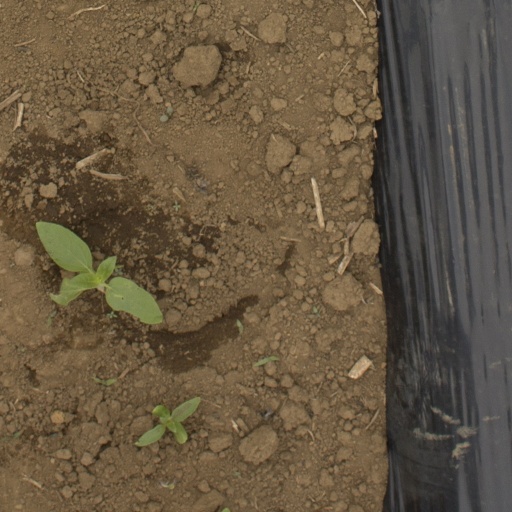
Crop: Jerusalem artichoke